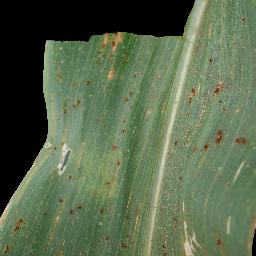
Label: Corn___Common_rust